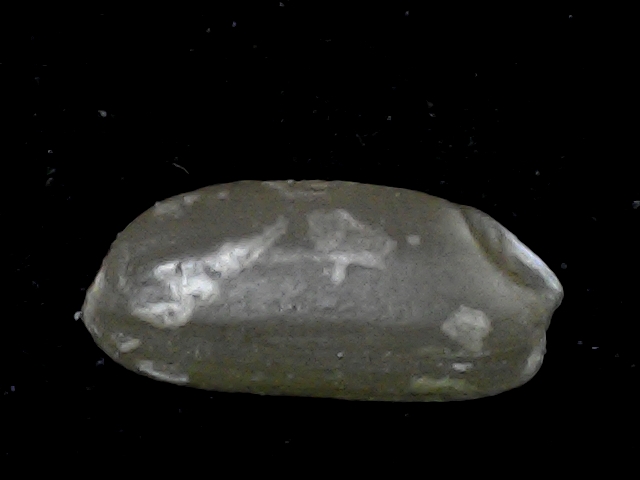
Rice variety: BD76